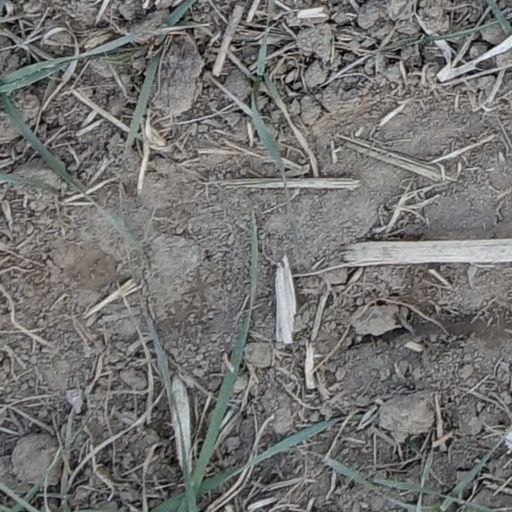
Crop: wheat